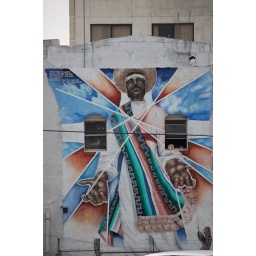
The cat in the window